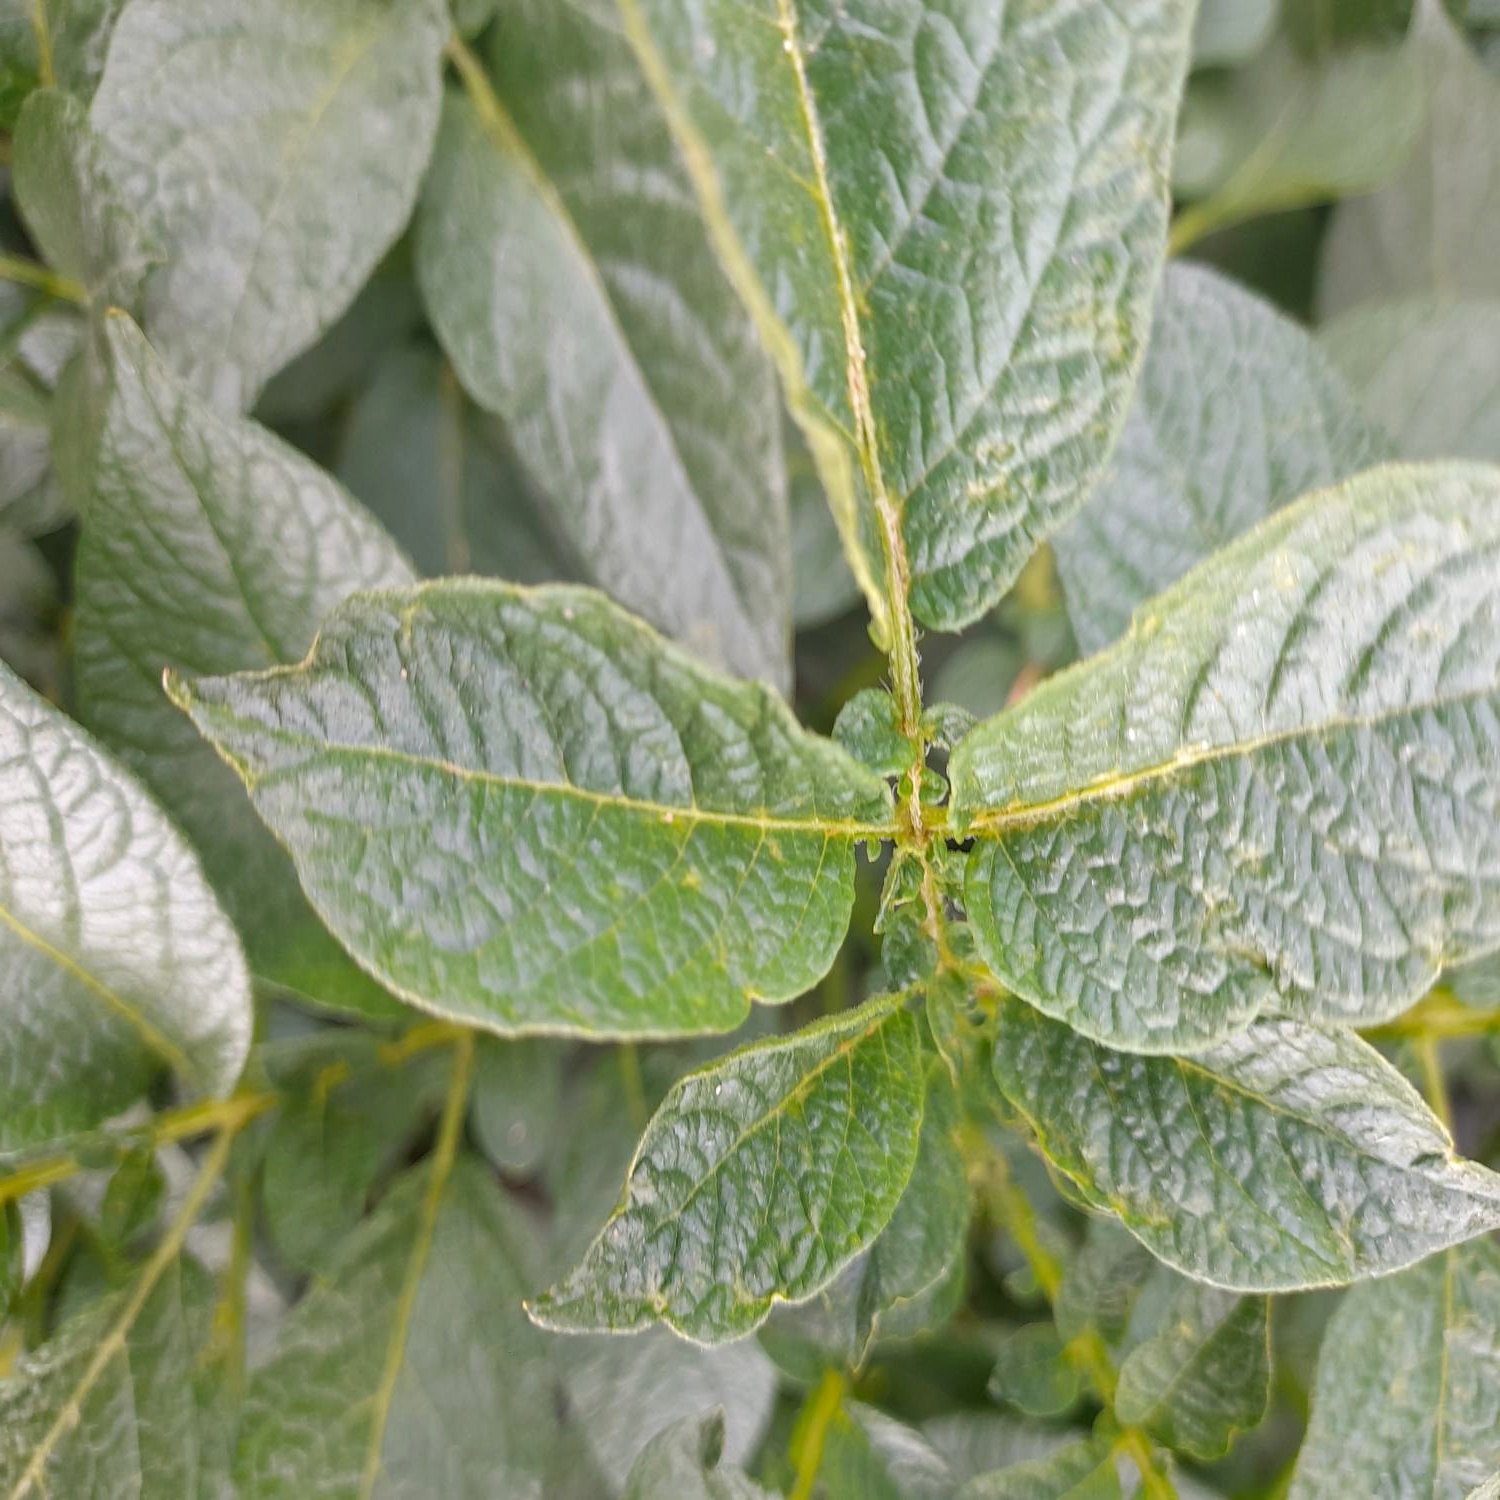
Etiqueta: Virus